Question: Please indicate a possible affordance area of the bench that can be used for sitting on
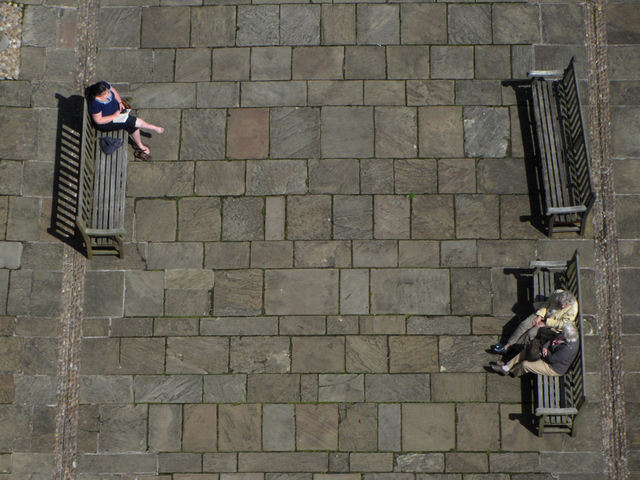
Answer: [88.5, 100.5, 128.5, 233.5]